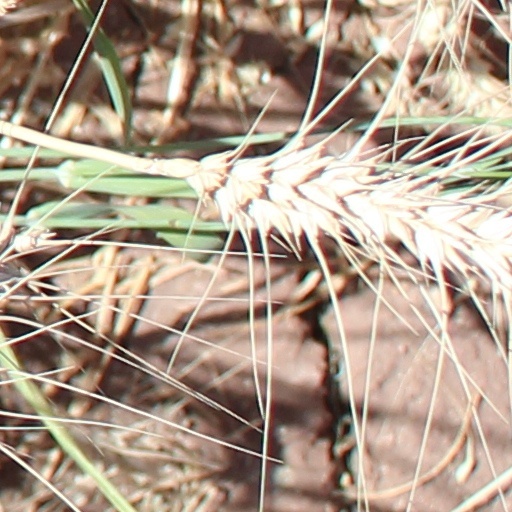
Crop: wheat